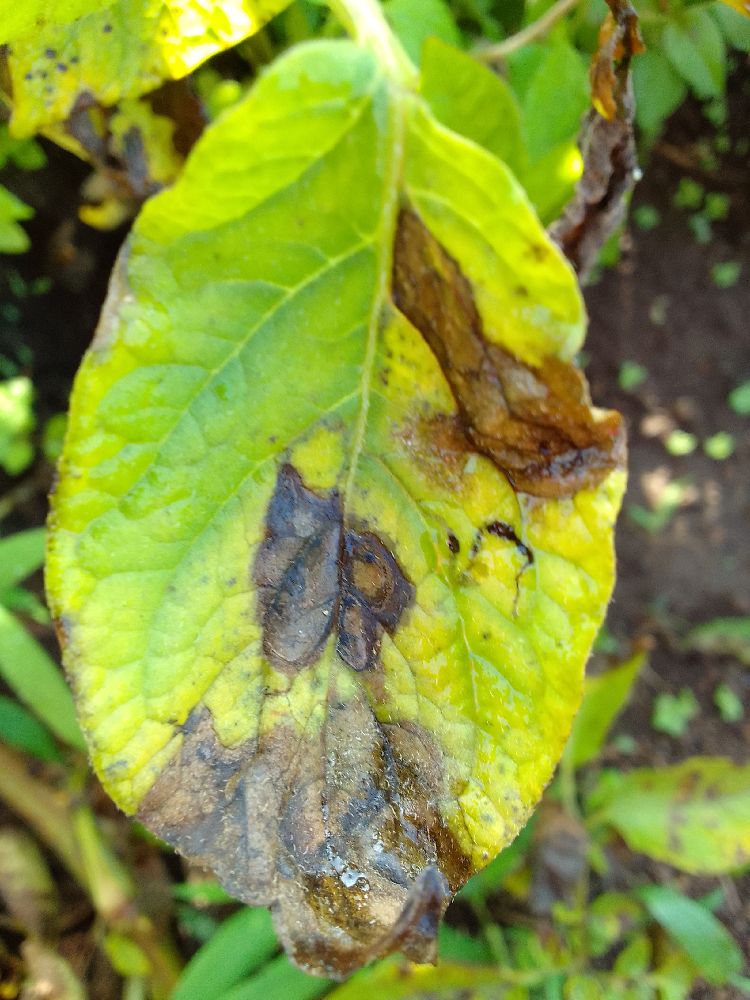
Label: Early blight